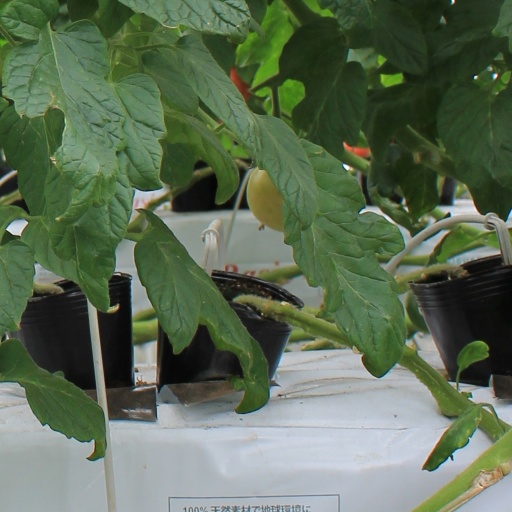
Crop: tomato